Data lake

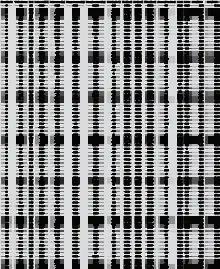
Example of a database that can be used by a data lake (in this case structured data)

A data lake is a system or repository of data stored in its natural/raw format, usually object blobs or files. A data lake is usually a single store of data including raw copies of source system data, sensor data, social data etc., and transformed data used for tasks such as reporting, visualization, advanced analytics, and machine learning. A data lake can include structured data from relational databases (rows and columns), semi-structured data (CSV, logs, XML, JSON), unstructured data (emails, documents, PDFs), and binary data (images, audio, video). A data lake can be established "on premises" (within an organization's data centers) or "in the cloud" (using cloud services).